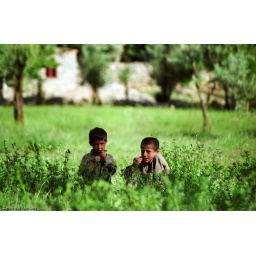
_9905ol1207-Pakistan Chalt - boys in a field